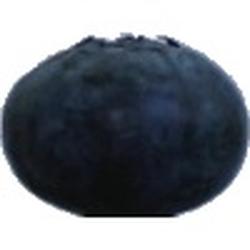
Label: Blueberry